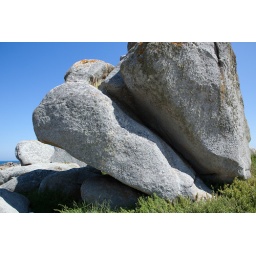
Bij Pointe Pontuval in Bretagne liggen grote stukken graniet verstrooid door het landschap en op het strand. Granite flower